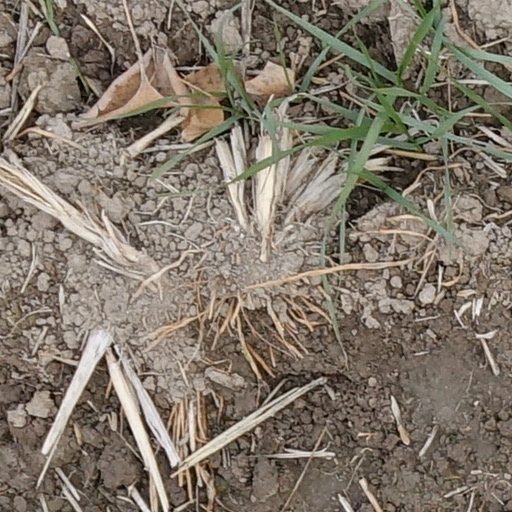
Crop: wheat